Rafaela Herrera

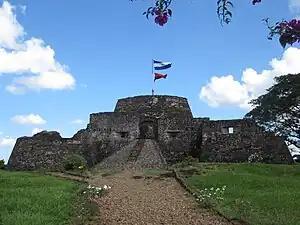
Fortress of the Immaculate Conception

Rafaela Herrera was born on August 6, 1742, in Cartagena de Indias, in the Viceroyalty of New Granada of the Spanish Empire. She was the illegitimate and only child of Lieutenant Colonel Don José de Herrera y Sotomayor (died 15 July 1762) and Felipa Torreynosa, who was reportedly a criolla or possibly a mulatto woman. She was raised in Cartagena by another woman—Doña Maria Felipe de Uriarte—who was widely considered to be her "de facto" mother.